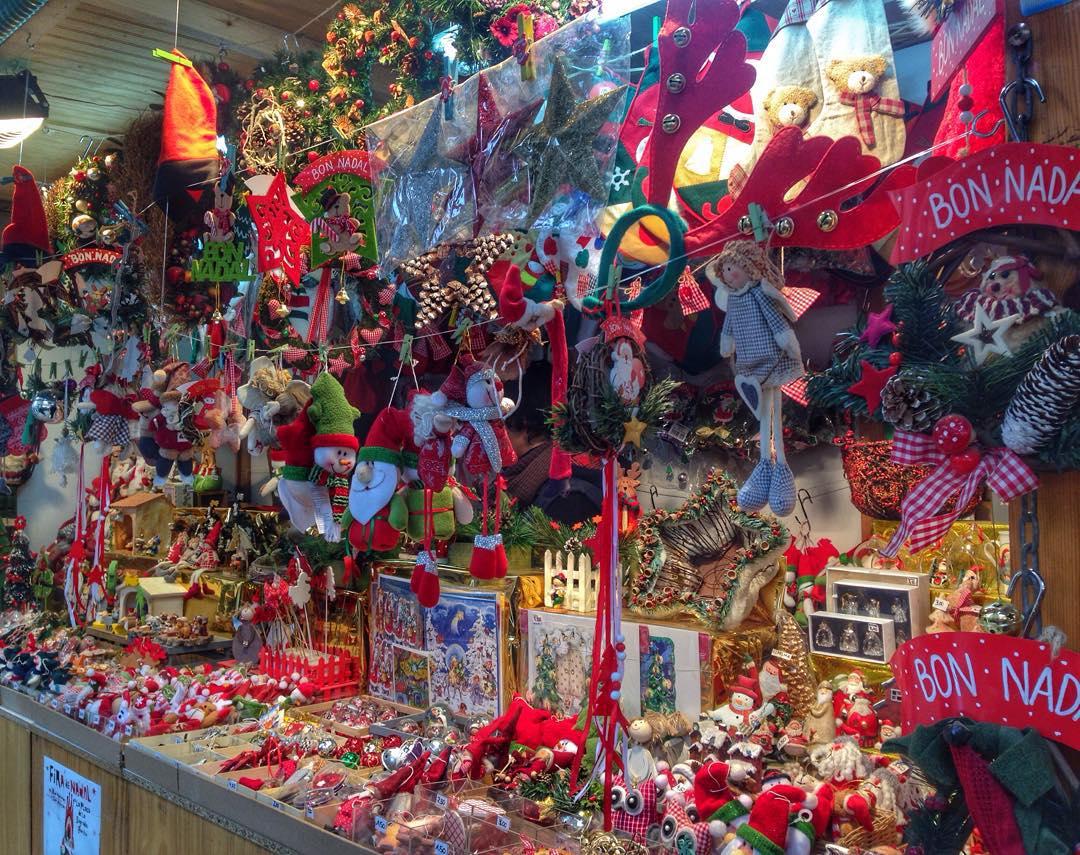
có nhiều món đồ trang trí giáng sinh được bày bán bên trong cửa hàng